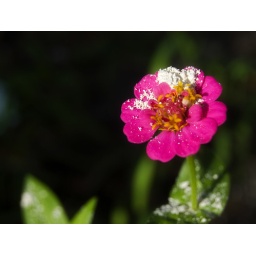
Mom's ashes on a flower in the butterfly garden at Mary Jane's house.